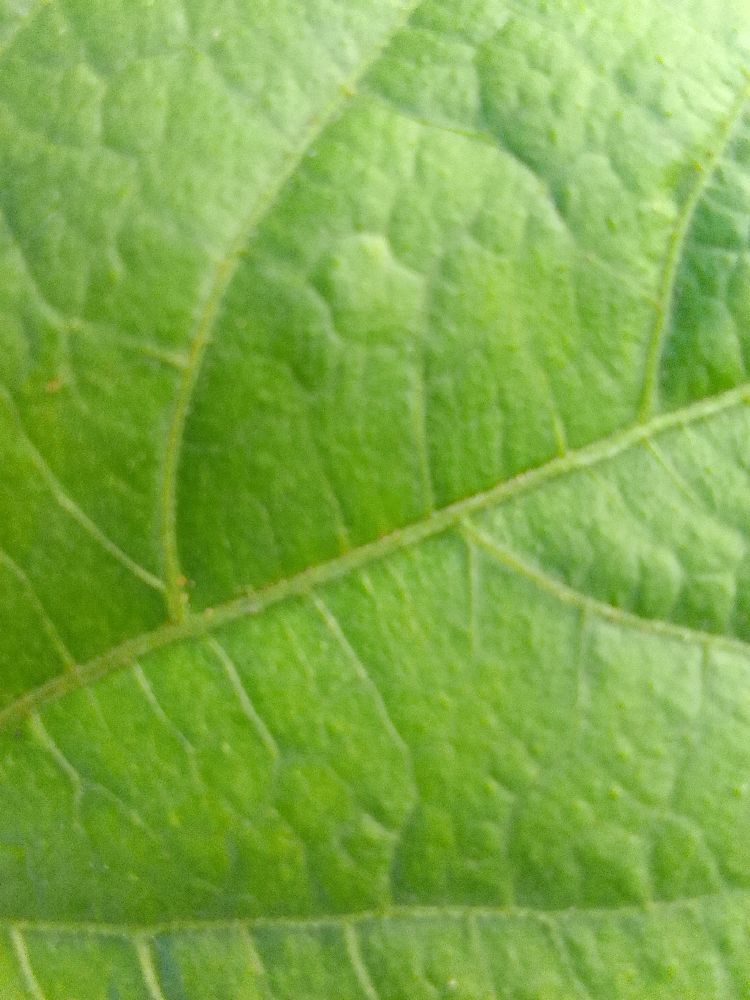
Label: healthy